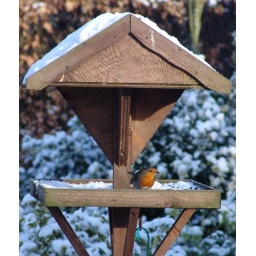
Robin in Snow on bird table